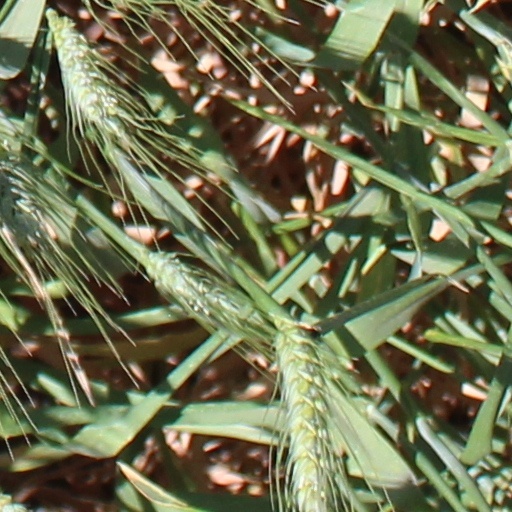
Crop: wheat